Toyota Supra in motorsport

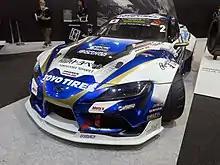
D1GP Team Toyo Tires Supra

Toyota Supra was used for top level drifting events, most notably Manabu Orido, the D1GP judge turned competitor, who, for personal reasons, chose the JZA80 to be his personal car and his own racecar of Super GT series and Rhys Millen, who briefly converted his Supra race car for use in drift events before selling it on and switching to the works Pontiac GTO. Fredric Aasbø has been driving Supras in both Norwegian and US drifting events since 2008, Mark Luney has also prepared a high-powered Supra to compete within UK events in 2010. Some of the most notorious Supras built for drifting in Europe belong to the Russian owned team called Evil Empire, with its headquarters in Sankt Petersburg, and Sergey Kabargin as one of the main drivers.